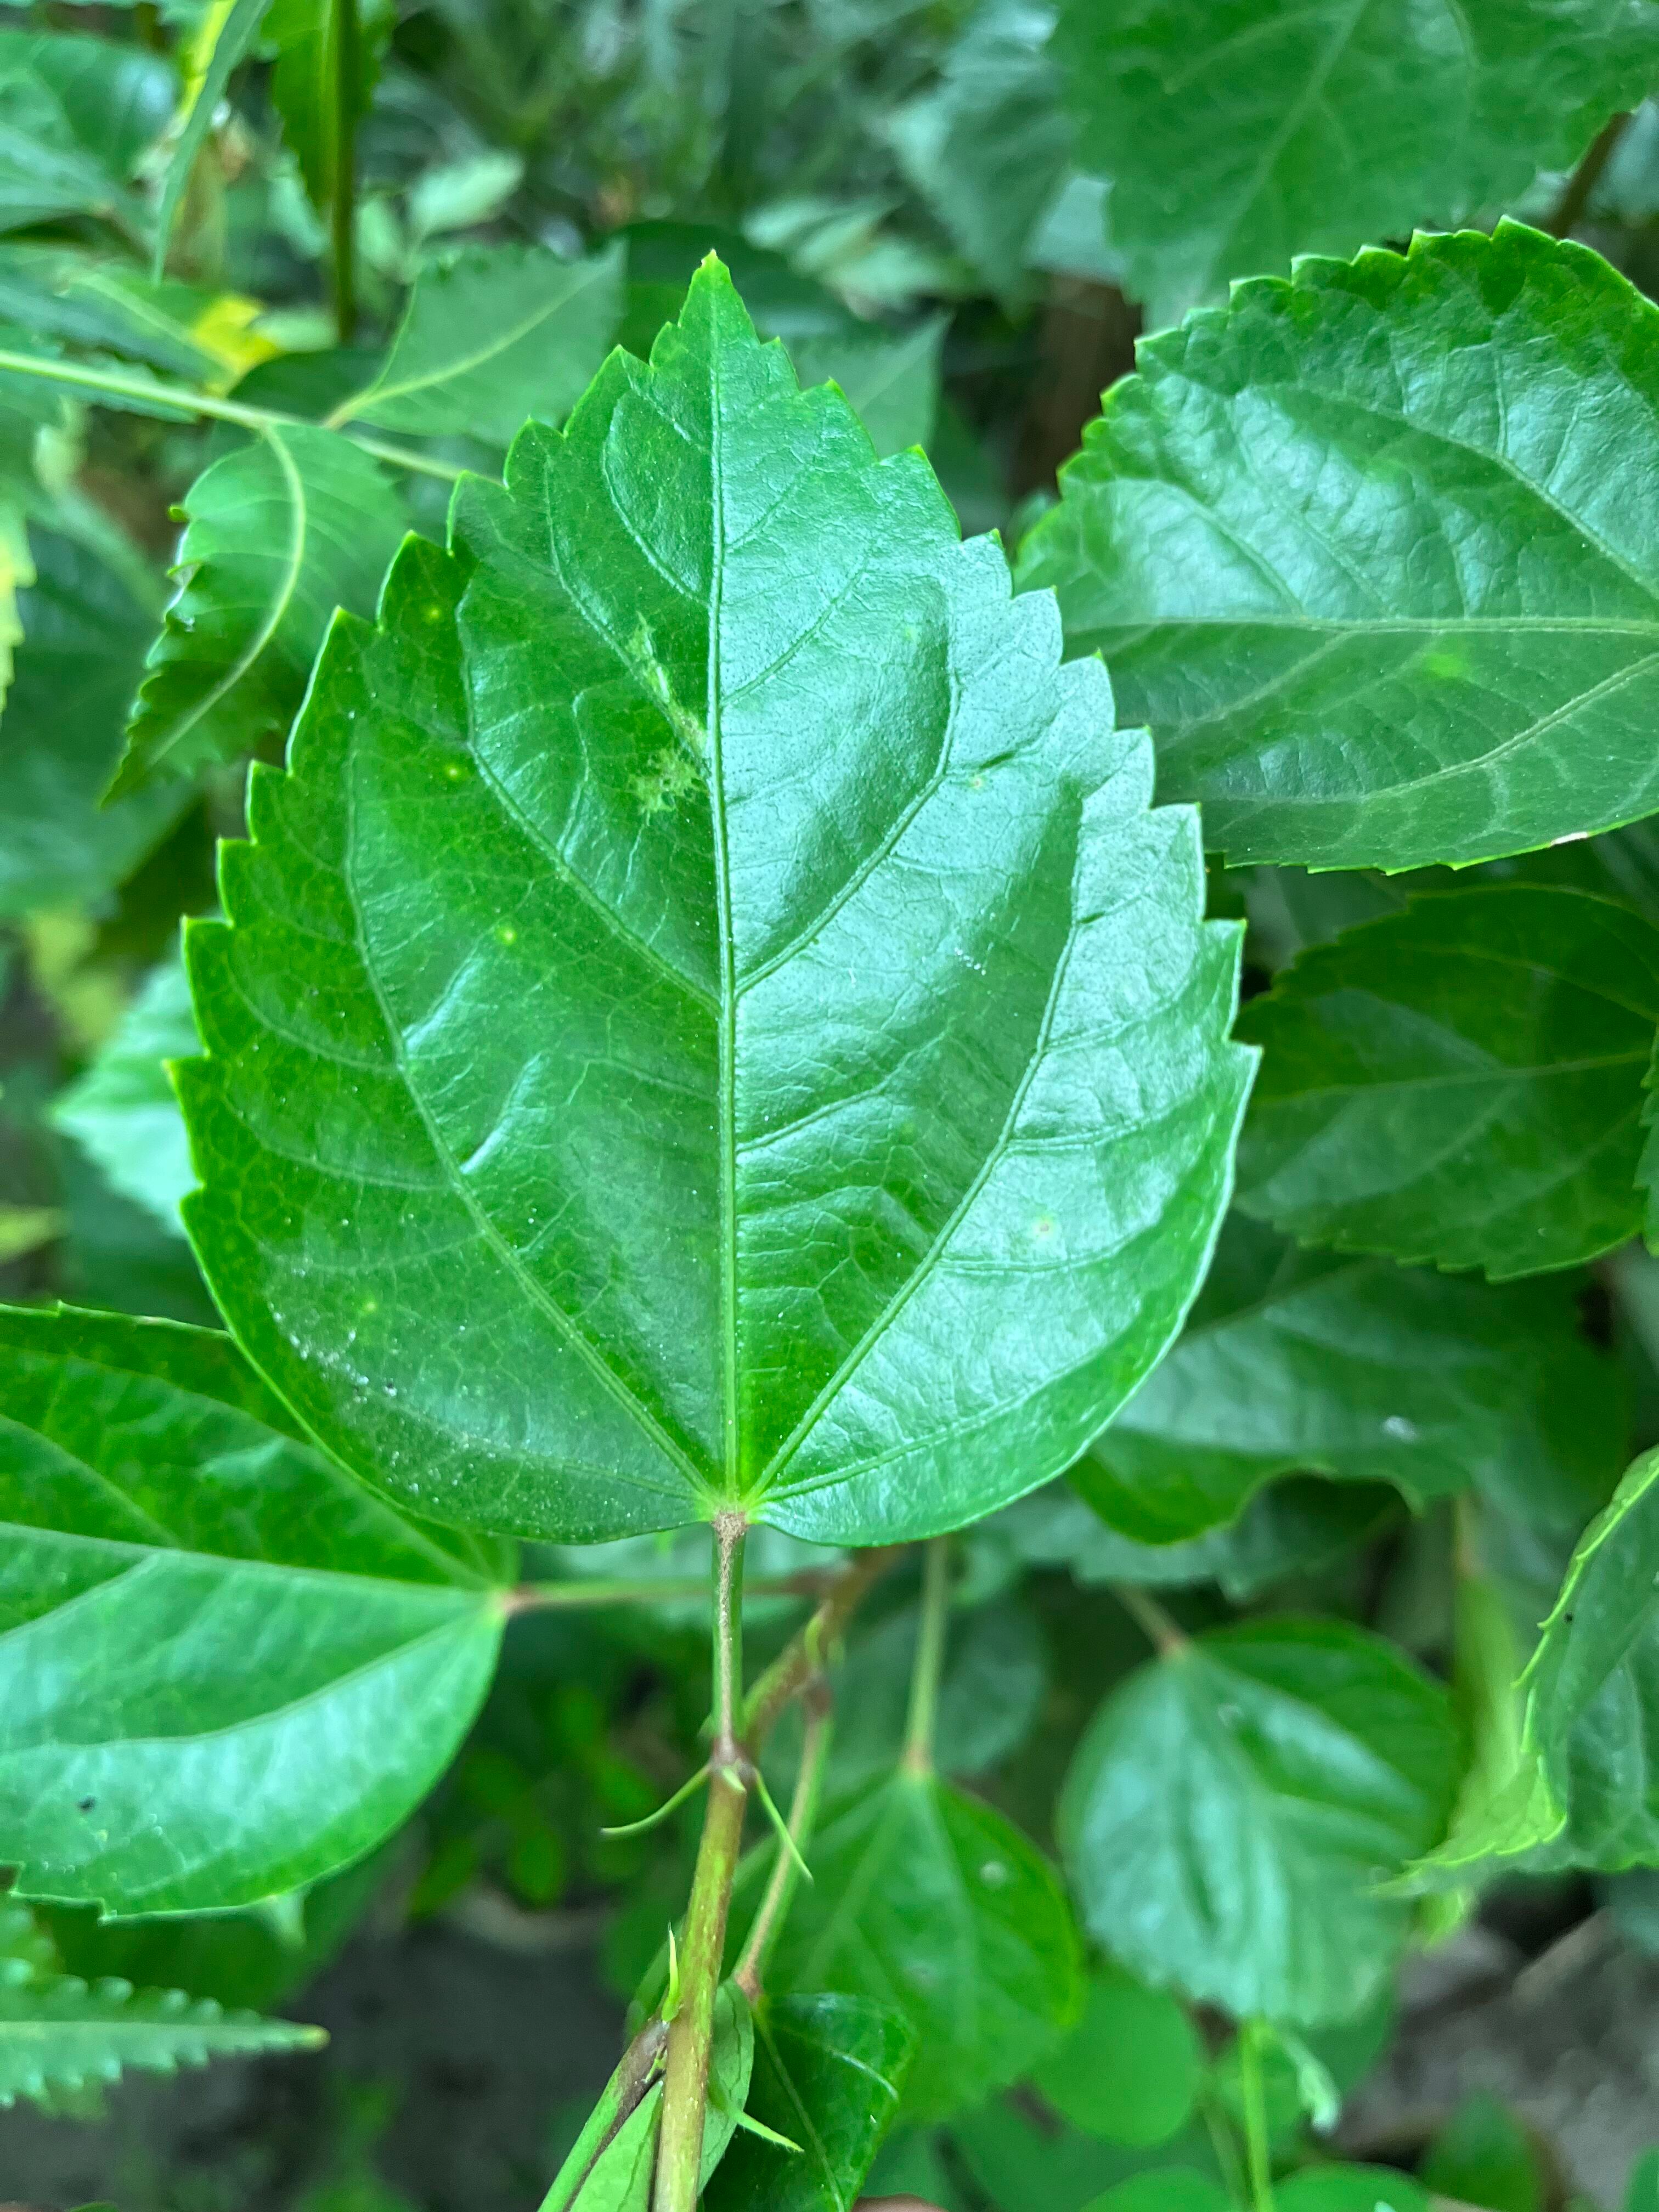
Plant species: hibiscus-rosa-sinensis